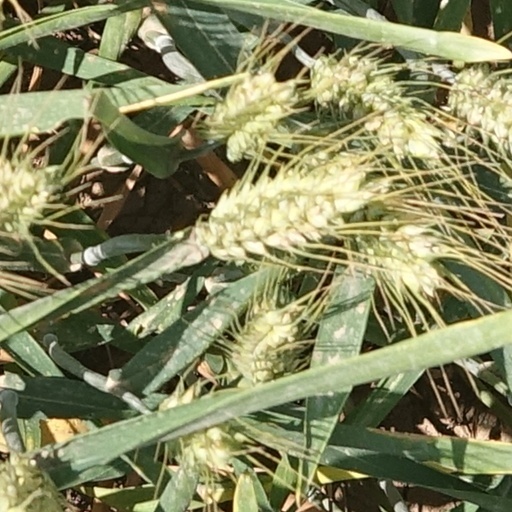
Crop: wheat